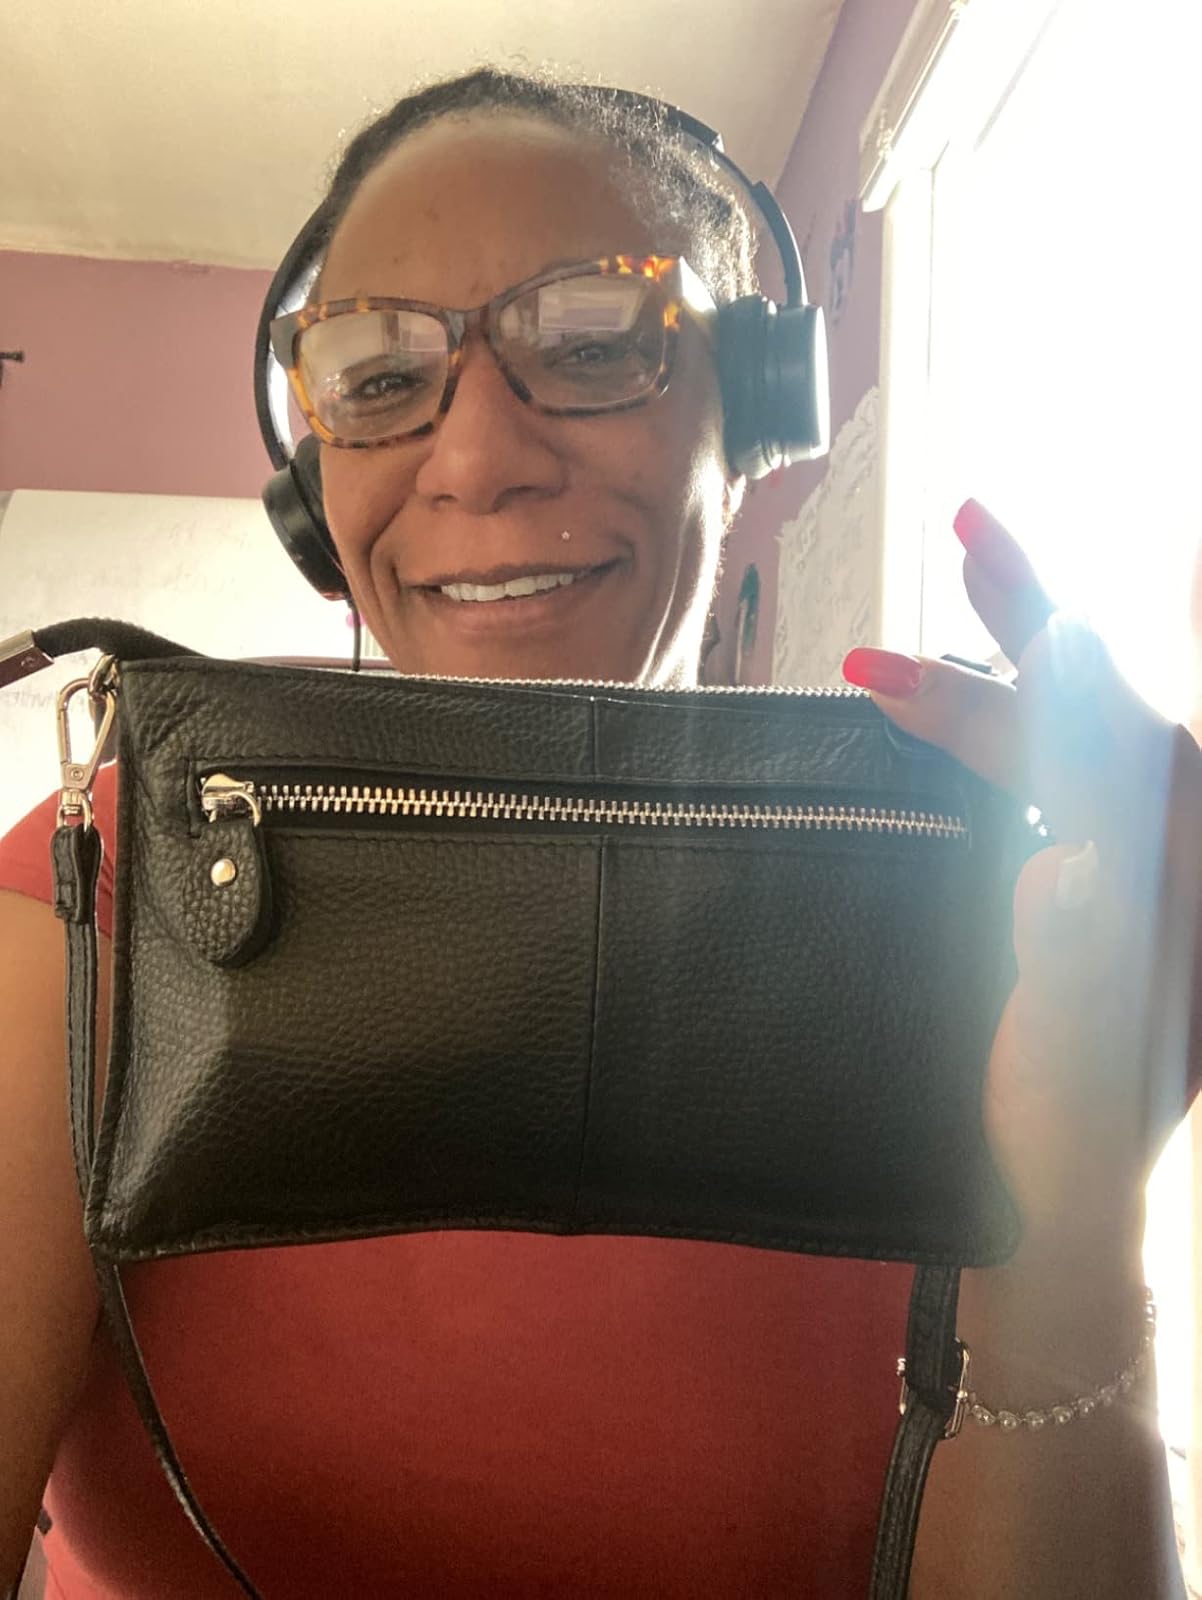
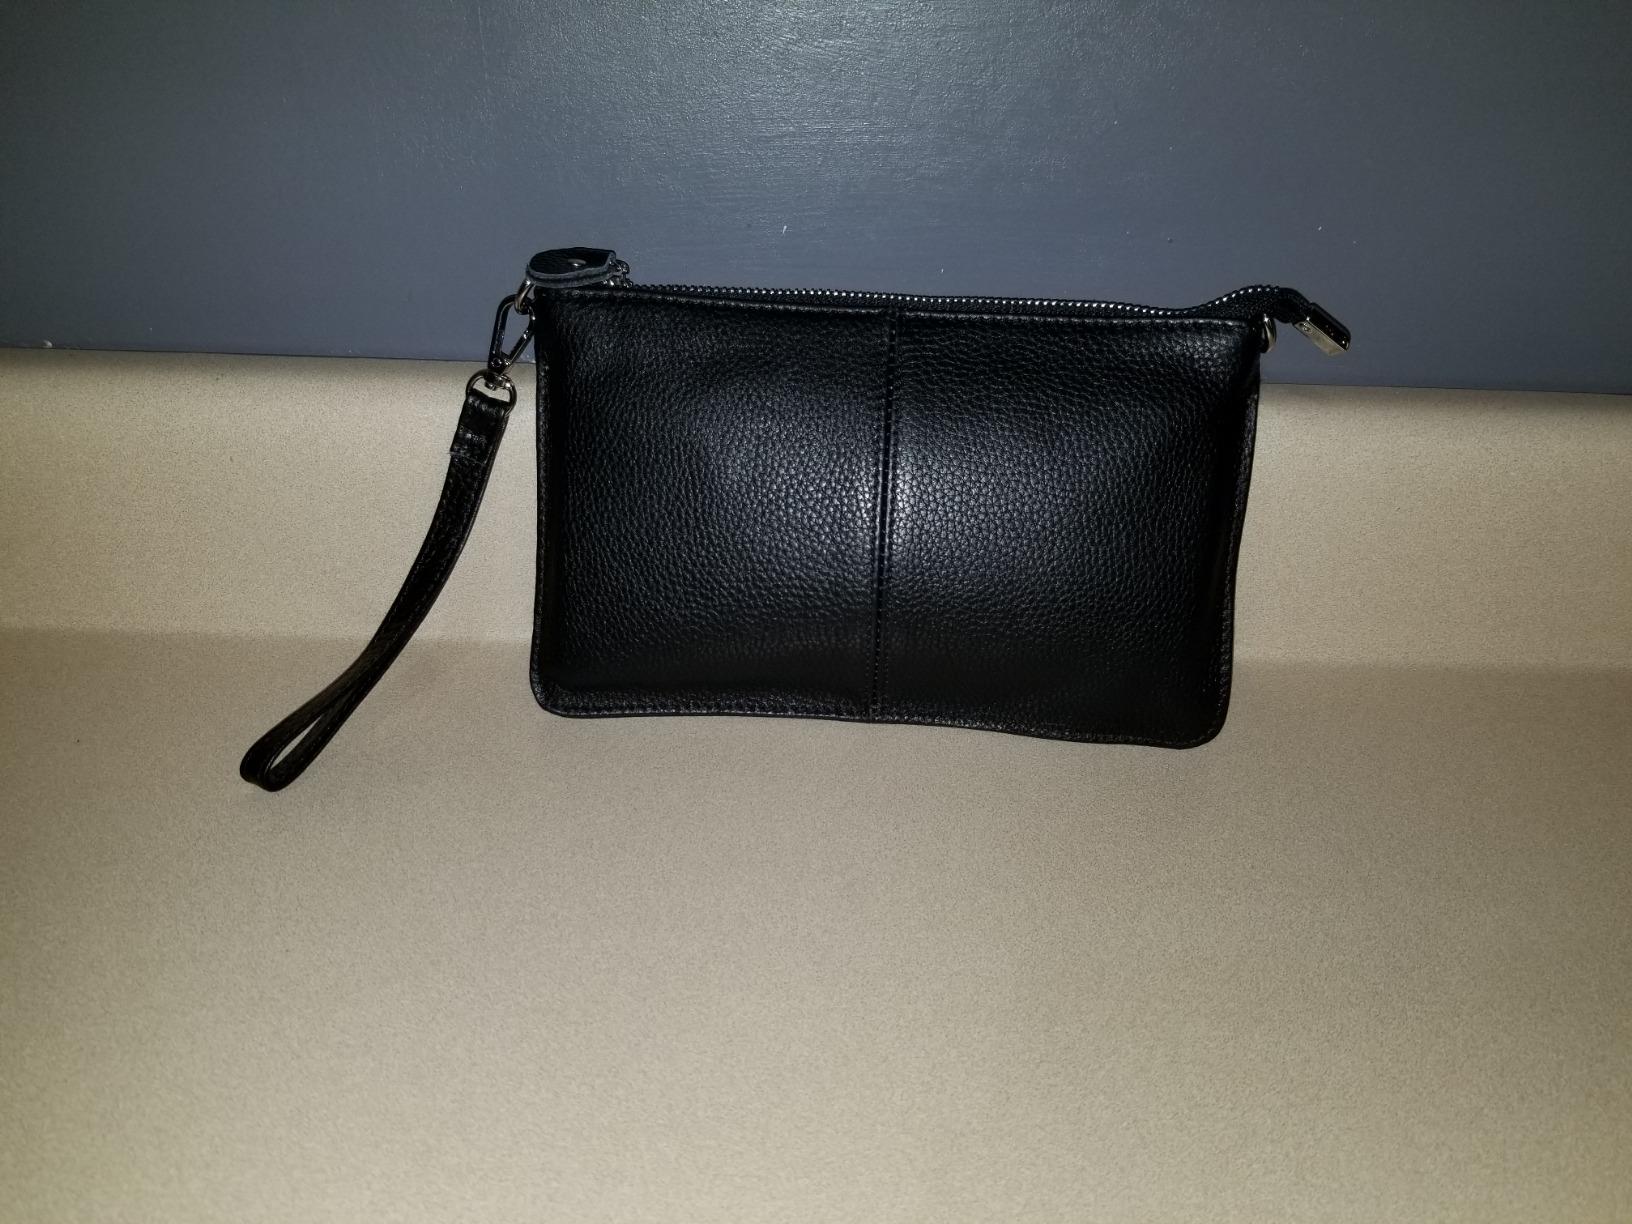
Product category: accessories_handbag
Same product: yes